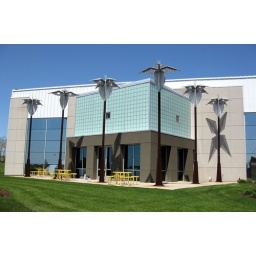
The Integrated Architecture office building near Grand Rapids, Michigan